Carbonyl reduction

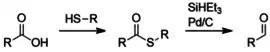
Conversion to thioester followed by Fukuyama reduction

In the Fukuyama reduction, a carboxylic acid is first converted to a thioester through addition of a thiol (with a mechanism similar to esterification). The thioester is then reduced to an aldehyde by a silyl hydride with a palladium catalyst.